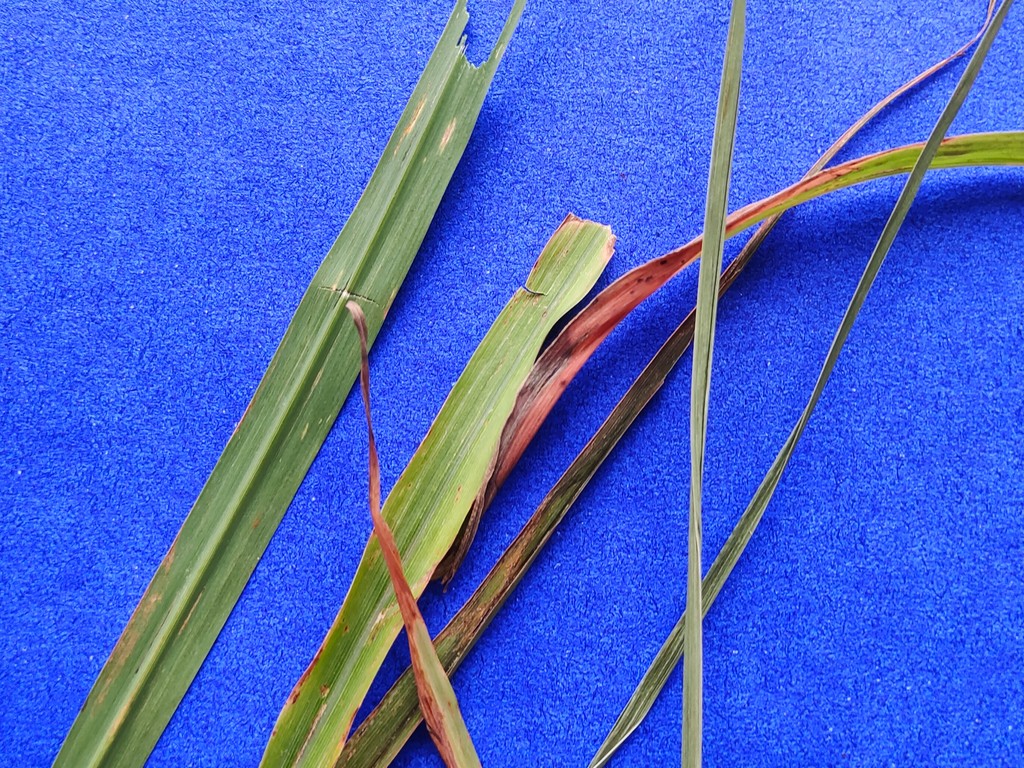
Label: Unhealthy